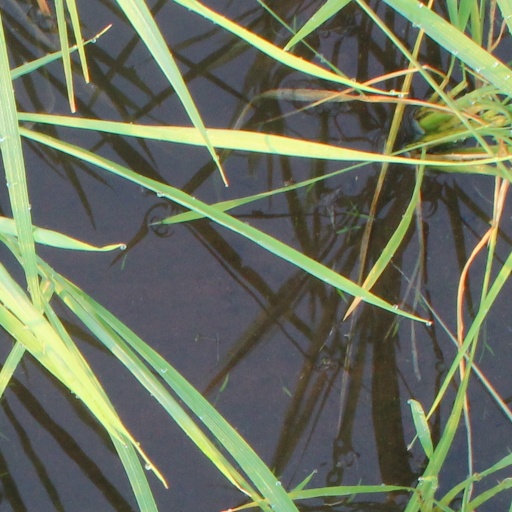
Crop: rice